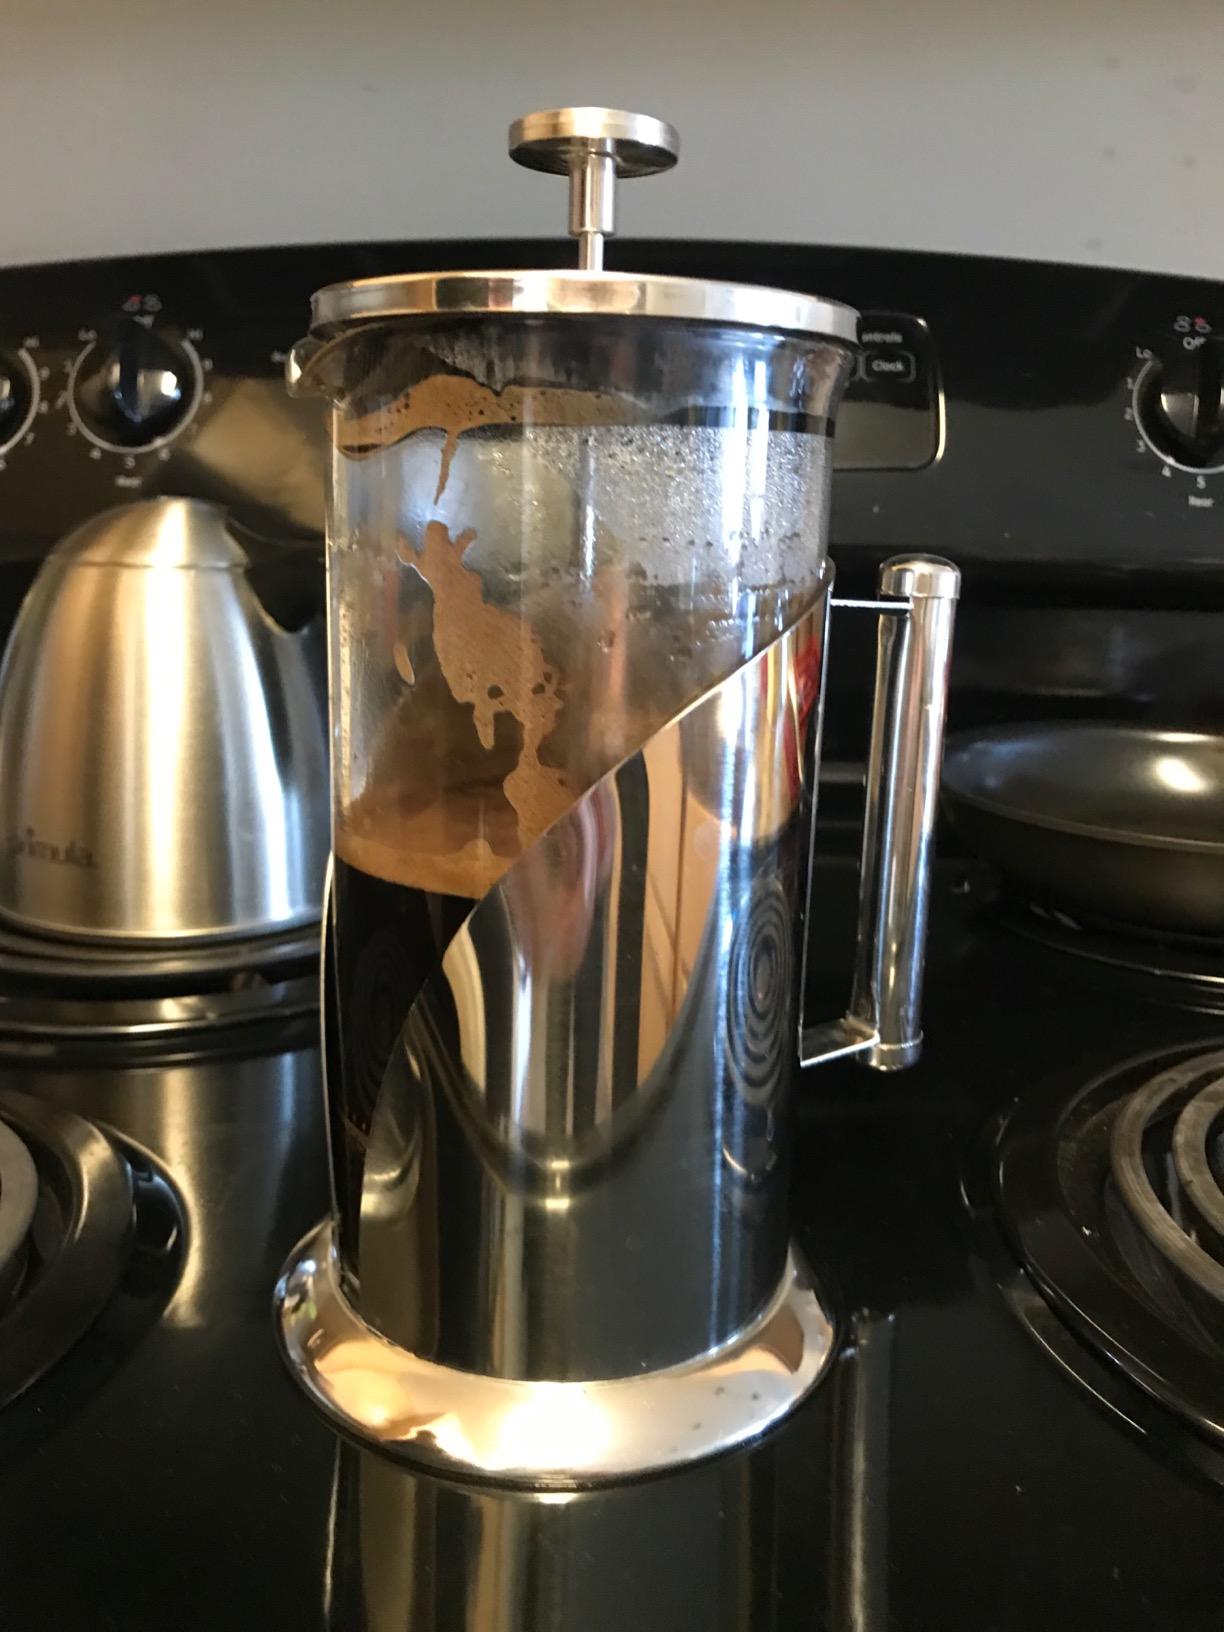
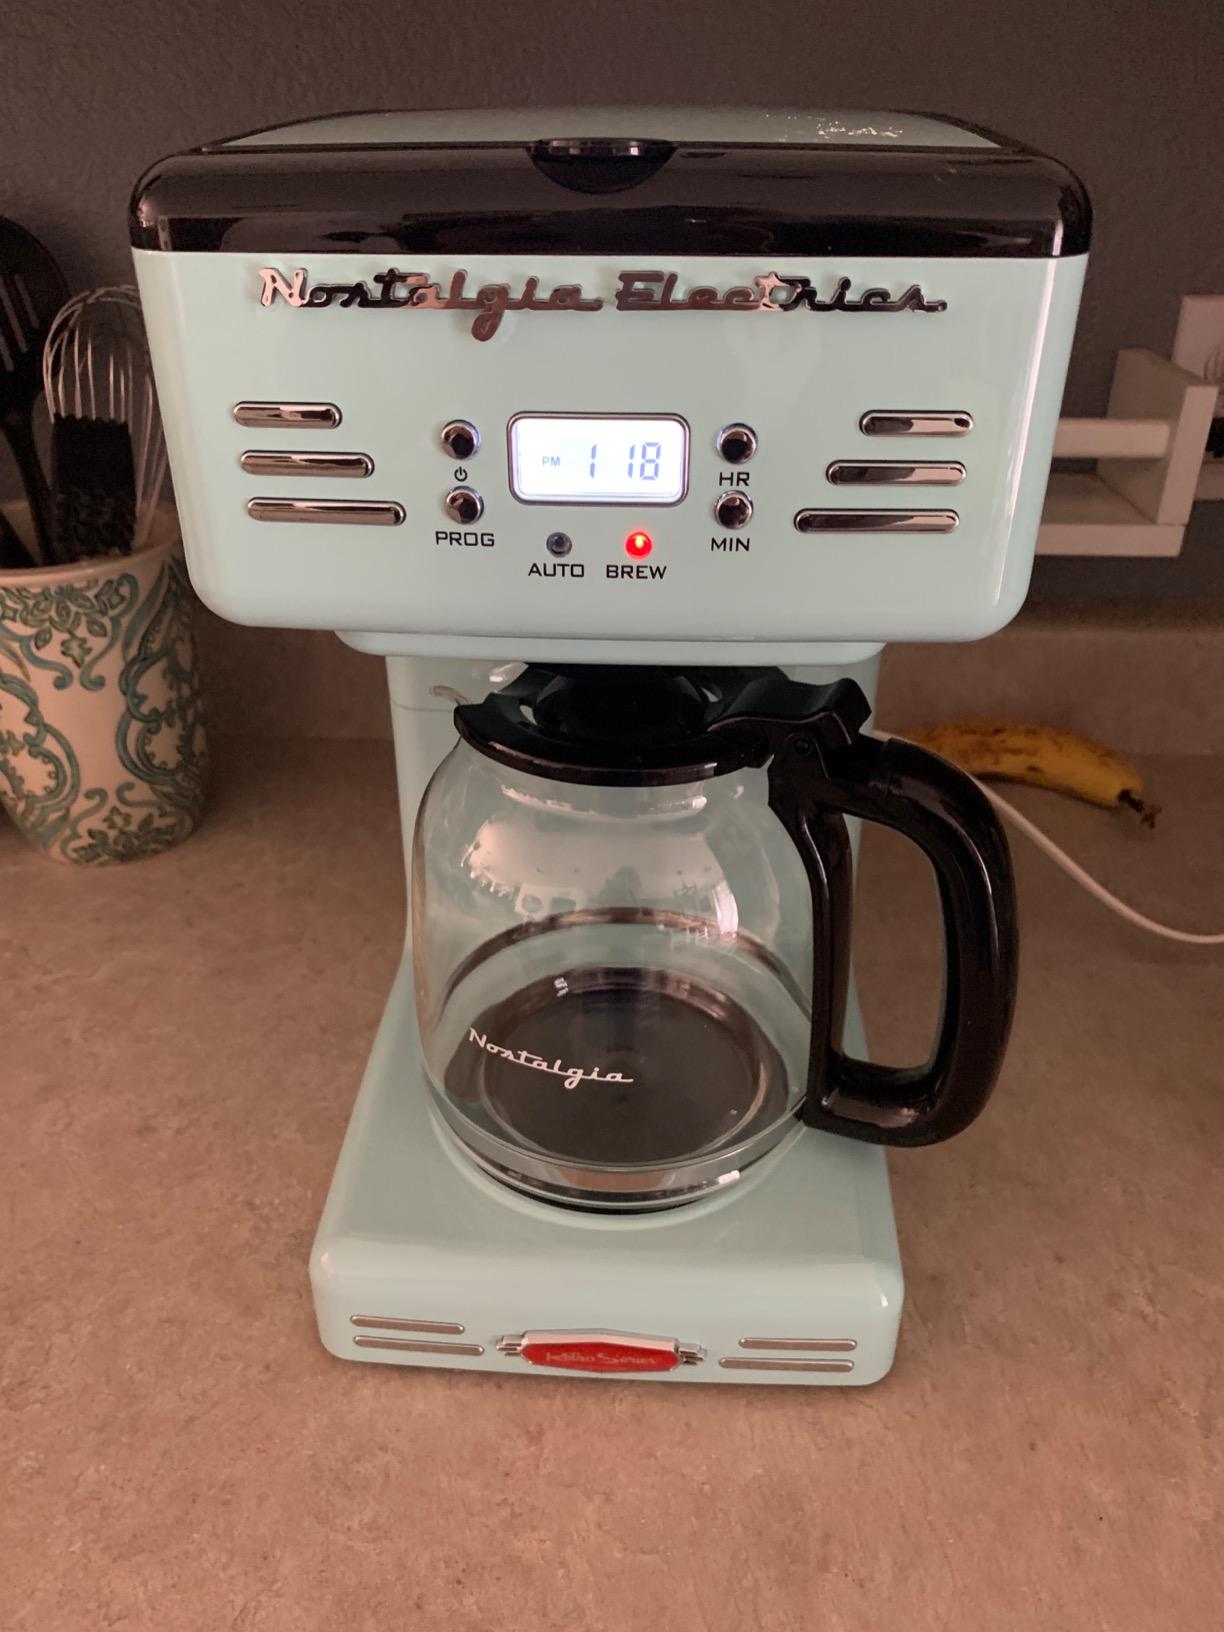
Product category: items_tea
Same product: no